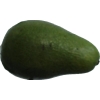
Label: green_avocado